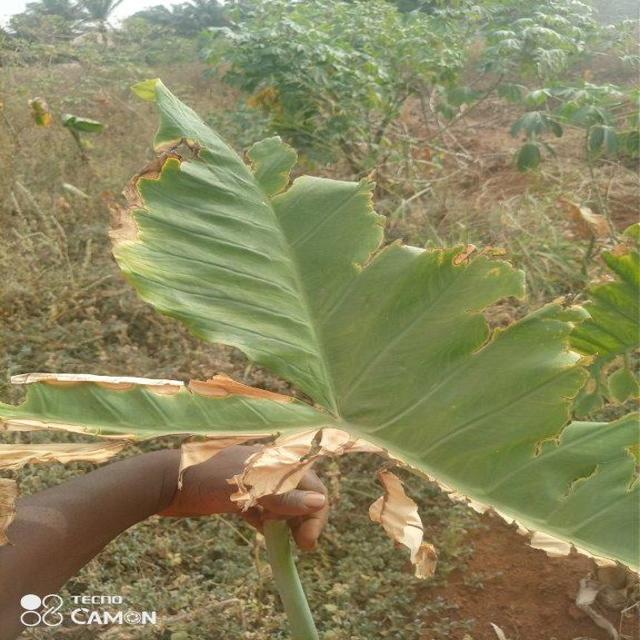
Label: Mid_Blight